Naumburg Cathedral and the High Medieval Cultural Landscape of the Rivers Saale and Unstrut

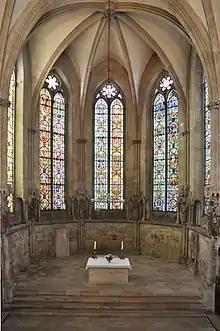
West choir Naumburg

The window paintings of the west choir were created from an unknown glass painting workshop in close consultation with the building workshop of the Naumburg Master, together creating unity and harmony. This becomes evident by the designs of the images of the saints that correspond with the founders' sculptures in many aspects like positions, gestures and weapons. The portrayal of ten bishops of Naumburg at the bottom of the window rows creates the impression as if the statues of the founders were standing on the same level as the medals. The glass paintings count among the most significant glass paintings of their style from the 13th century.